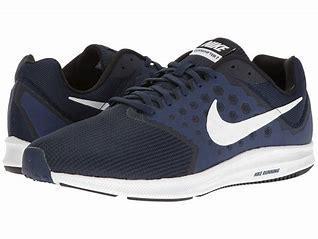
Brand: Nike
Model: Downshifter 9